Bering Sea Anti-Poaching Operations

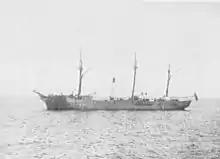
"HMS Alert in 1893."

All of the American ships had marine detachments aboard, with the exception of the "Thetis", totaling five officers and 113 enlisted men. British naval forces included the cruiser HMS "Porpoise", the screw sloop HMS "Nymphe" and the steamer HMS "Pheasant", each with a force of Royal Marines. The operations officially began on June 22, 1891 when the "Al-Ki" hauled off from Mare Island Naval Shipyard for the Bering Sea and she was soon followed by the other vessels. Over the course of a few months the squadron boarded dozens of ships though only four were found to be infringing upon the proclamation of the United States and the United Kingdom. They were the schooners "E. B. Marvin" and the "Otto" of British subject and the American schooners "La Mifa" and "Ethel". The American schooners had a force of marines placed aboard and were towed over 1,200 miles by the "Al-Ki" to Sitka. While the naval ships weren't in action against poachers they spent their time drilling and practice firing. The American marines also conducted exhibition drills at Sitka and Lliuliuk which were appreciated by the inhabitants. In late September, as the storm season approached, the remaining whaling and sealing ships in the Bering Sea left the region for coastal waters. Naval operations officially ended on October 5 when the last American warships headed south for Mare Island, where they arrived on October 14. They had patrolled 6,600 nautical miles since June 22. British forces sailed back to the East Asian coast. The owners of forty-one vessels protested and demanded compensation for the breaking up of their sealing activities.